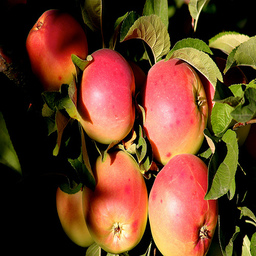
Label: Apple